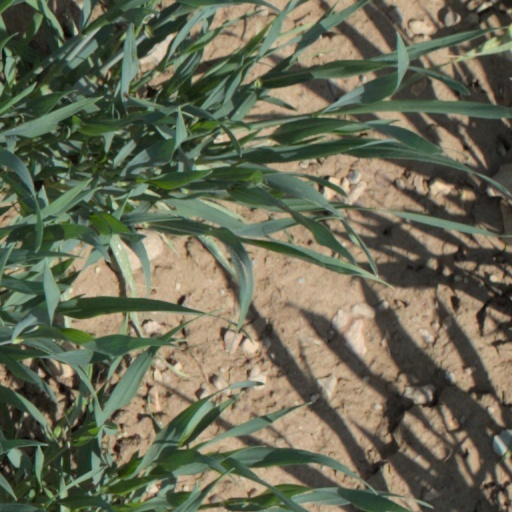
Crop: wheat